Perspective distortion

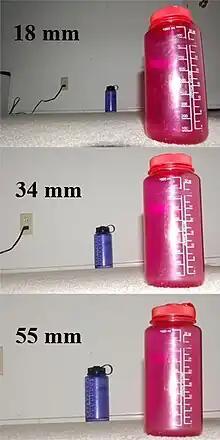
How focal length affects perspective: 18 mm (wide-angle), 34 mm (normal), and 55 mm (modest telephoto) at identical field size achieved by different camera-subject distances. Notice that the shorter the focal length and the wider the angle of view, perspective distortion and size differences change.

Although perspective distortion is often annoying when unintended, it is also intentionally used for artistic purposes. Extension (wide angle) distortion is often implemented to emphasize some element of the scene by making it appear larger and spatially removed from the other elements. Compression (telephoto) distortion is often used to give the appearance of compressed distance between distant objects, such as buildings or automobiles in order to convey a feeling of congestion. Longer lenses magnify the subject more, apparently compressing distance and (when focused on the foreground) blurring the background because of their shallower depth of field. Wider lenses tend to magnify distance between objects while allowing greater depth of field.